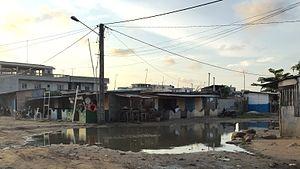
Une rue de Cotonou - Quartier Avotrou
Le Bénin, en forme longue la république du Bénin, est un État d'Afrique de l'Ouest, qui couvre une superficie de 114 764 km² et s'étend sur 700 km, du fleuve Niger au nord à la côte atlantique au sud. Le Bénin comptait 10 741 458 habitants en 2016. Le pays fait partie de la CEDEAO et a comme voisins le Togo à l'ouest, le Nigeria à l'est, le Niger au nord-nord-est et le Burkina Faso au nord-nord-ouest.
L'environnement au Bénin est l'environnement du pays Bénin, pays d'Afrique.